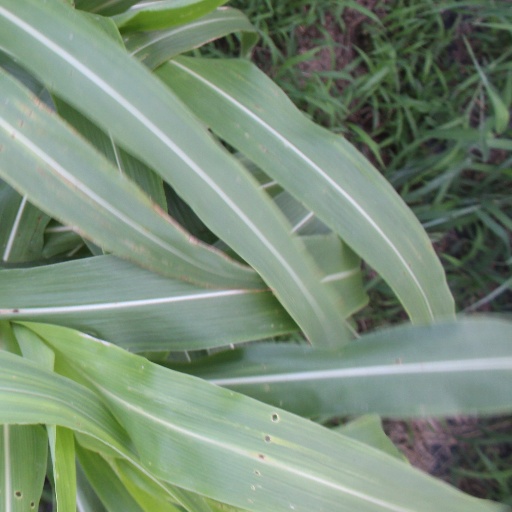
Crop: sorghum